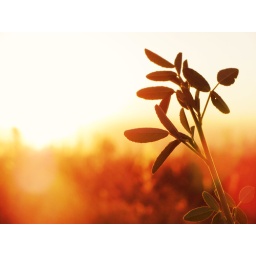
Day 229-- Spent some time taking pictures of weeds in the field behind my house at sunset.